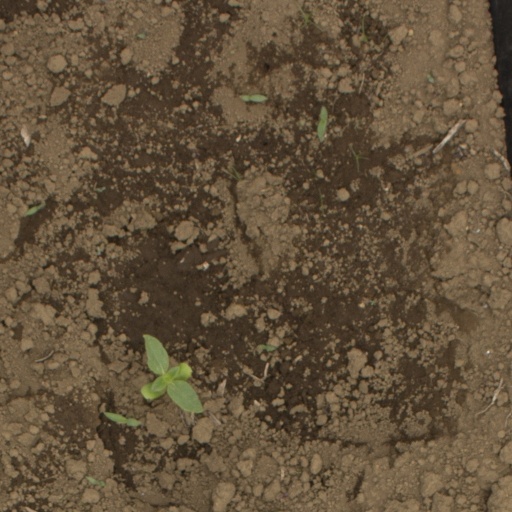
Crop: Jerusalem artichoke